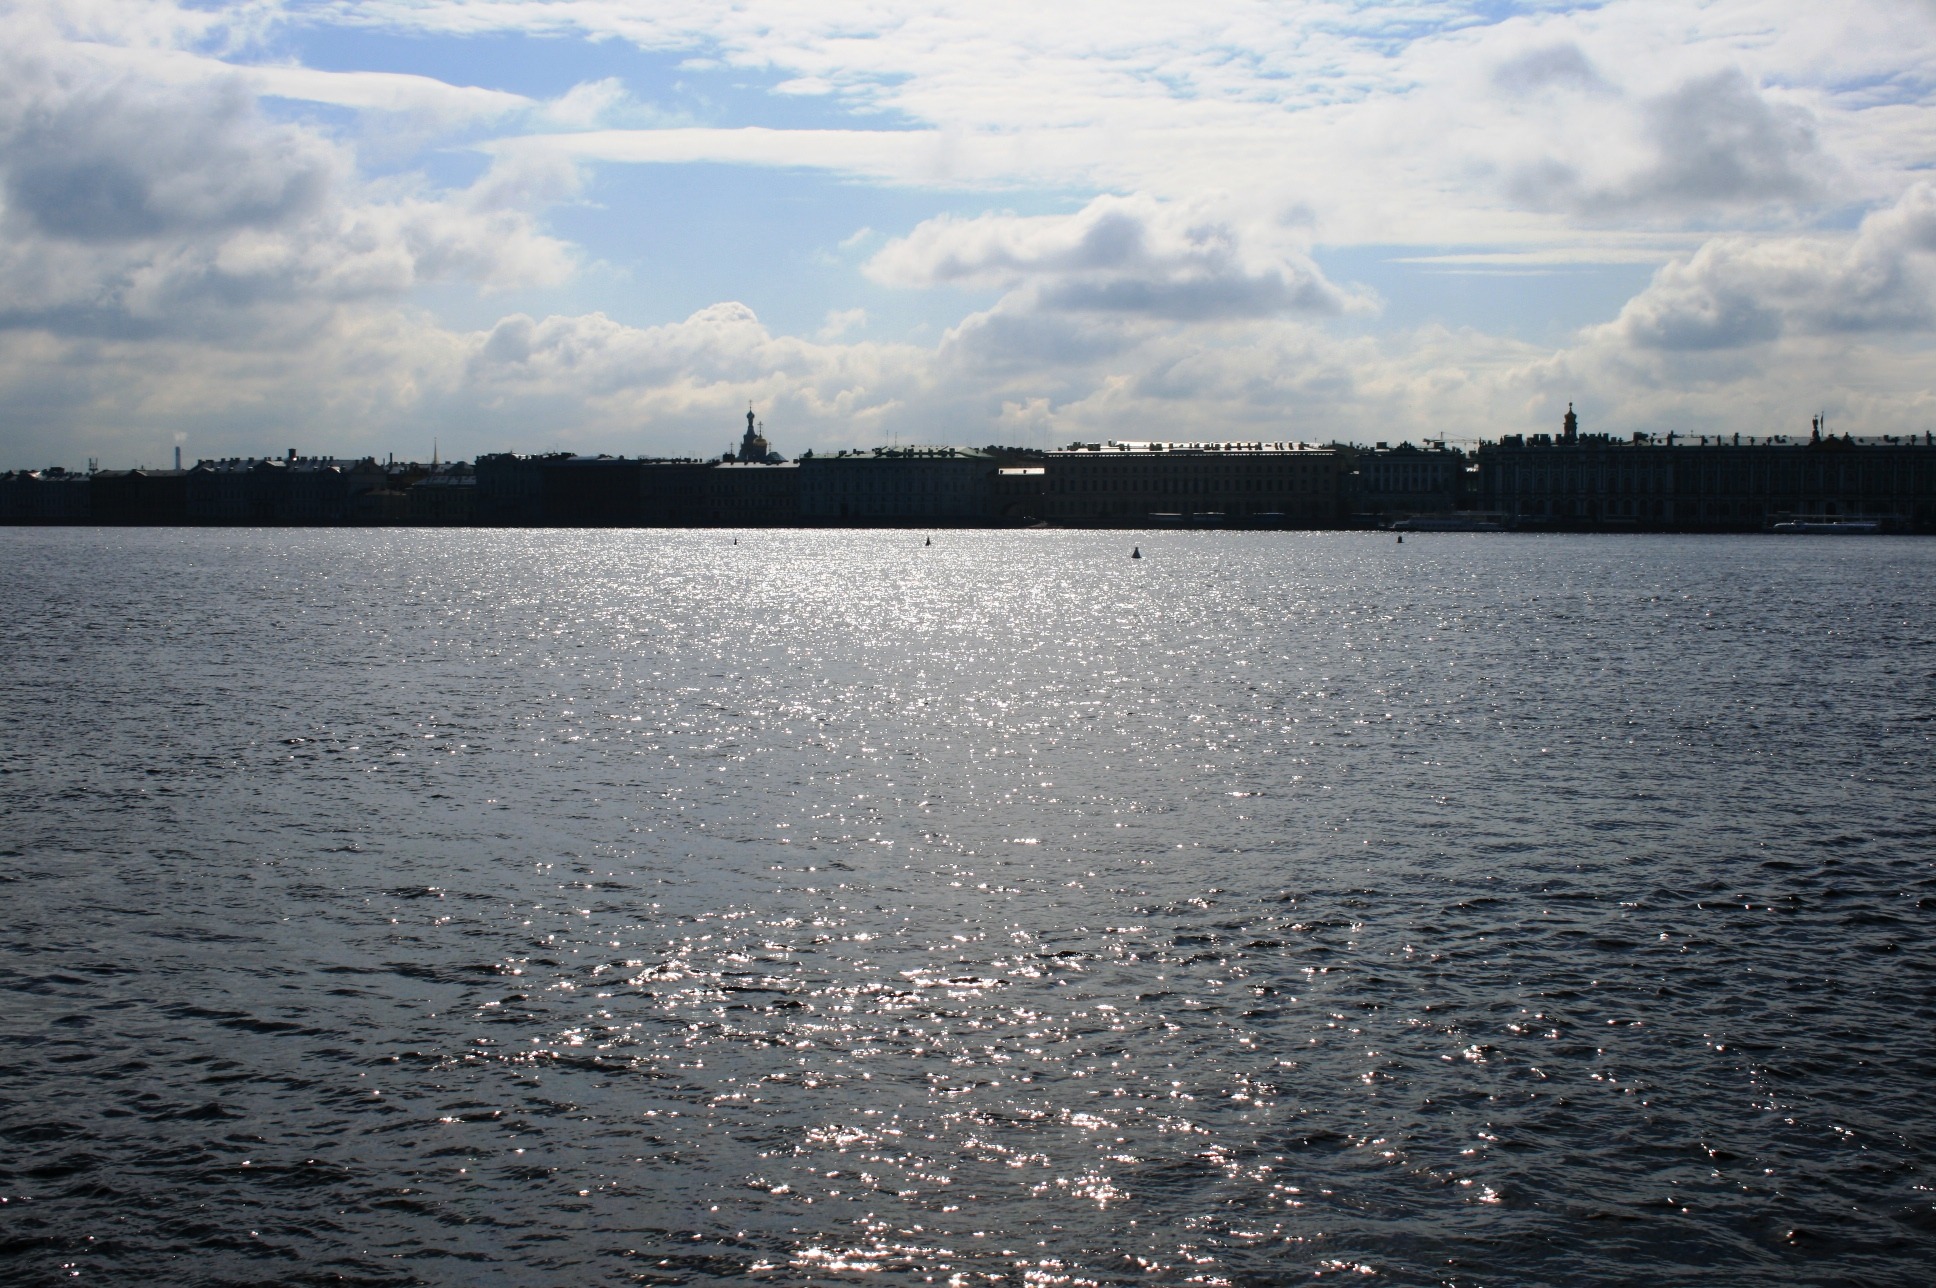
sea, coast, water, horizon, cloud, sky, skyline, shore, lake, river, dusk, reflection, vehicle, vast, bay, reservoir, body of water, clouds, great, shiny, loch, shimmering, neva